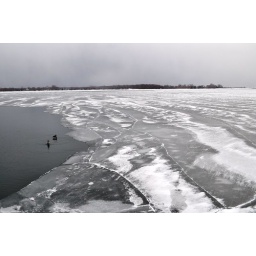
Away from the path of passing boats and ships, the lake is hidden beneath it's own solid layer of ice.